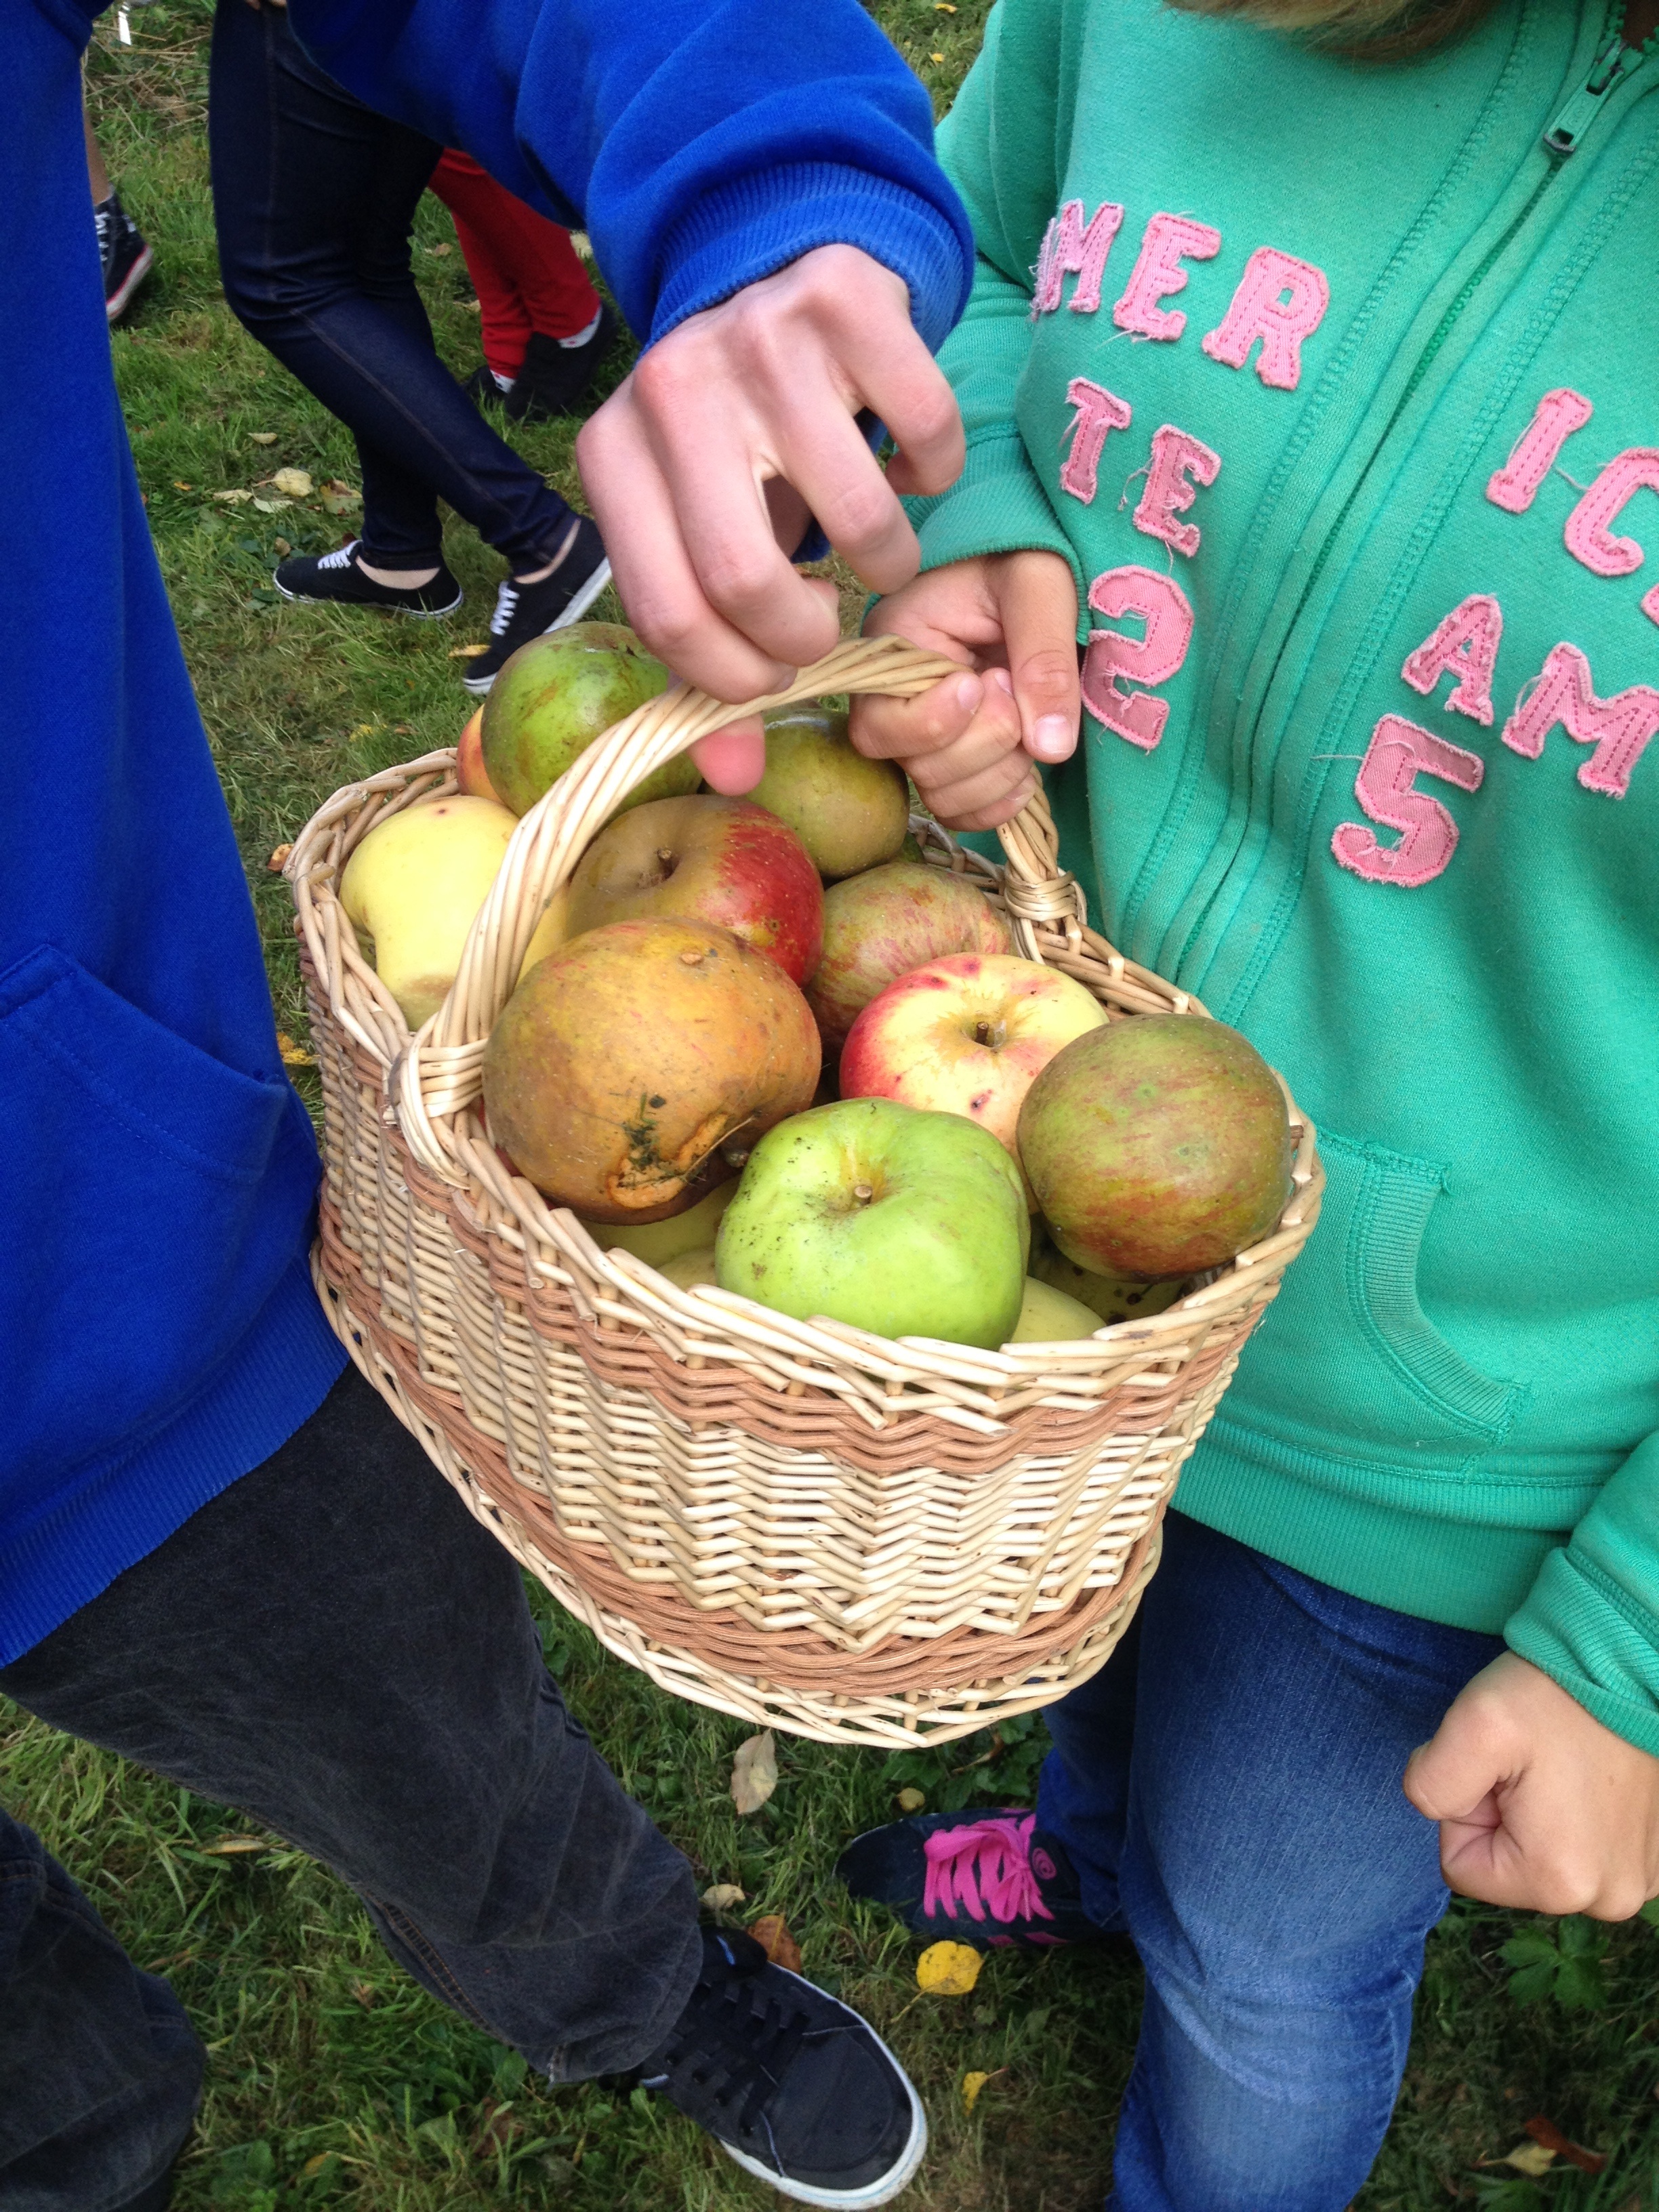
apple, plant, fruit, food, harvest, collection, produce, basket, apples, flowering plant, land plant